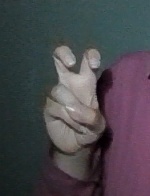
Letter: toot